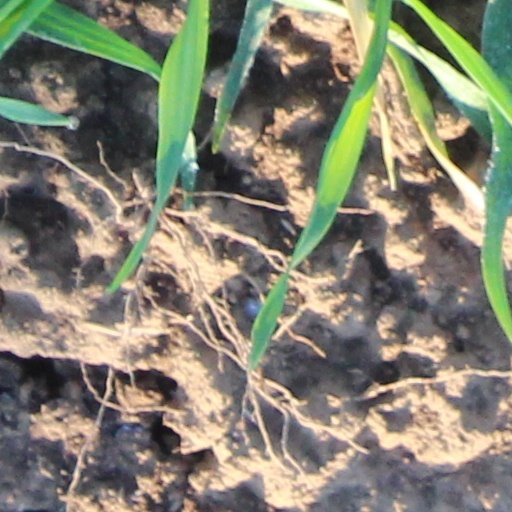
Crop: wheat